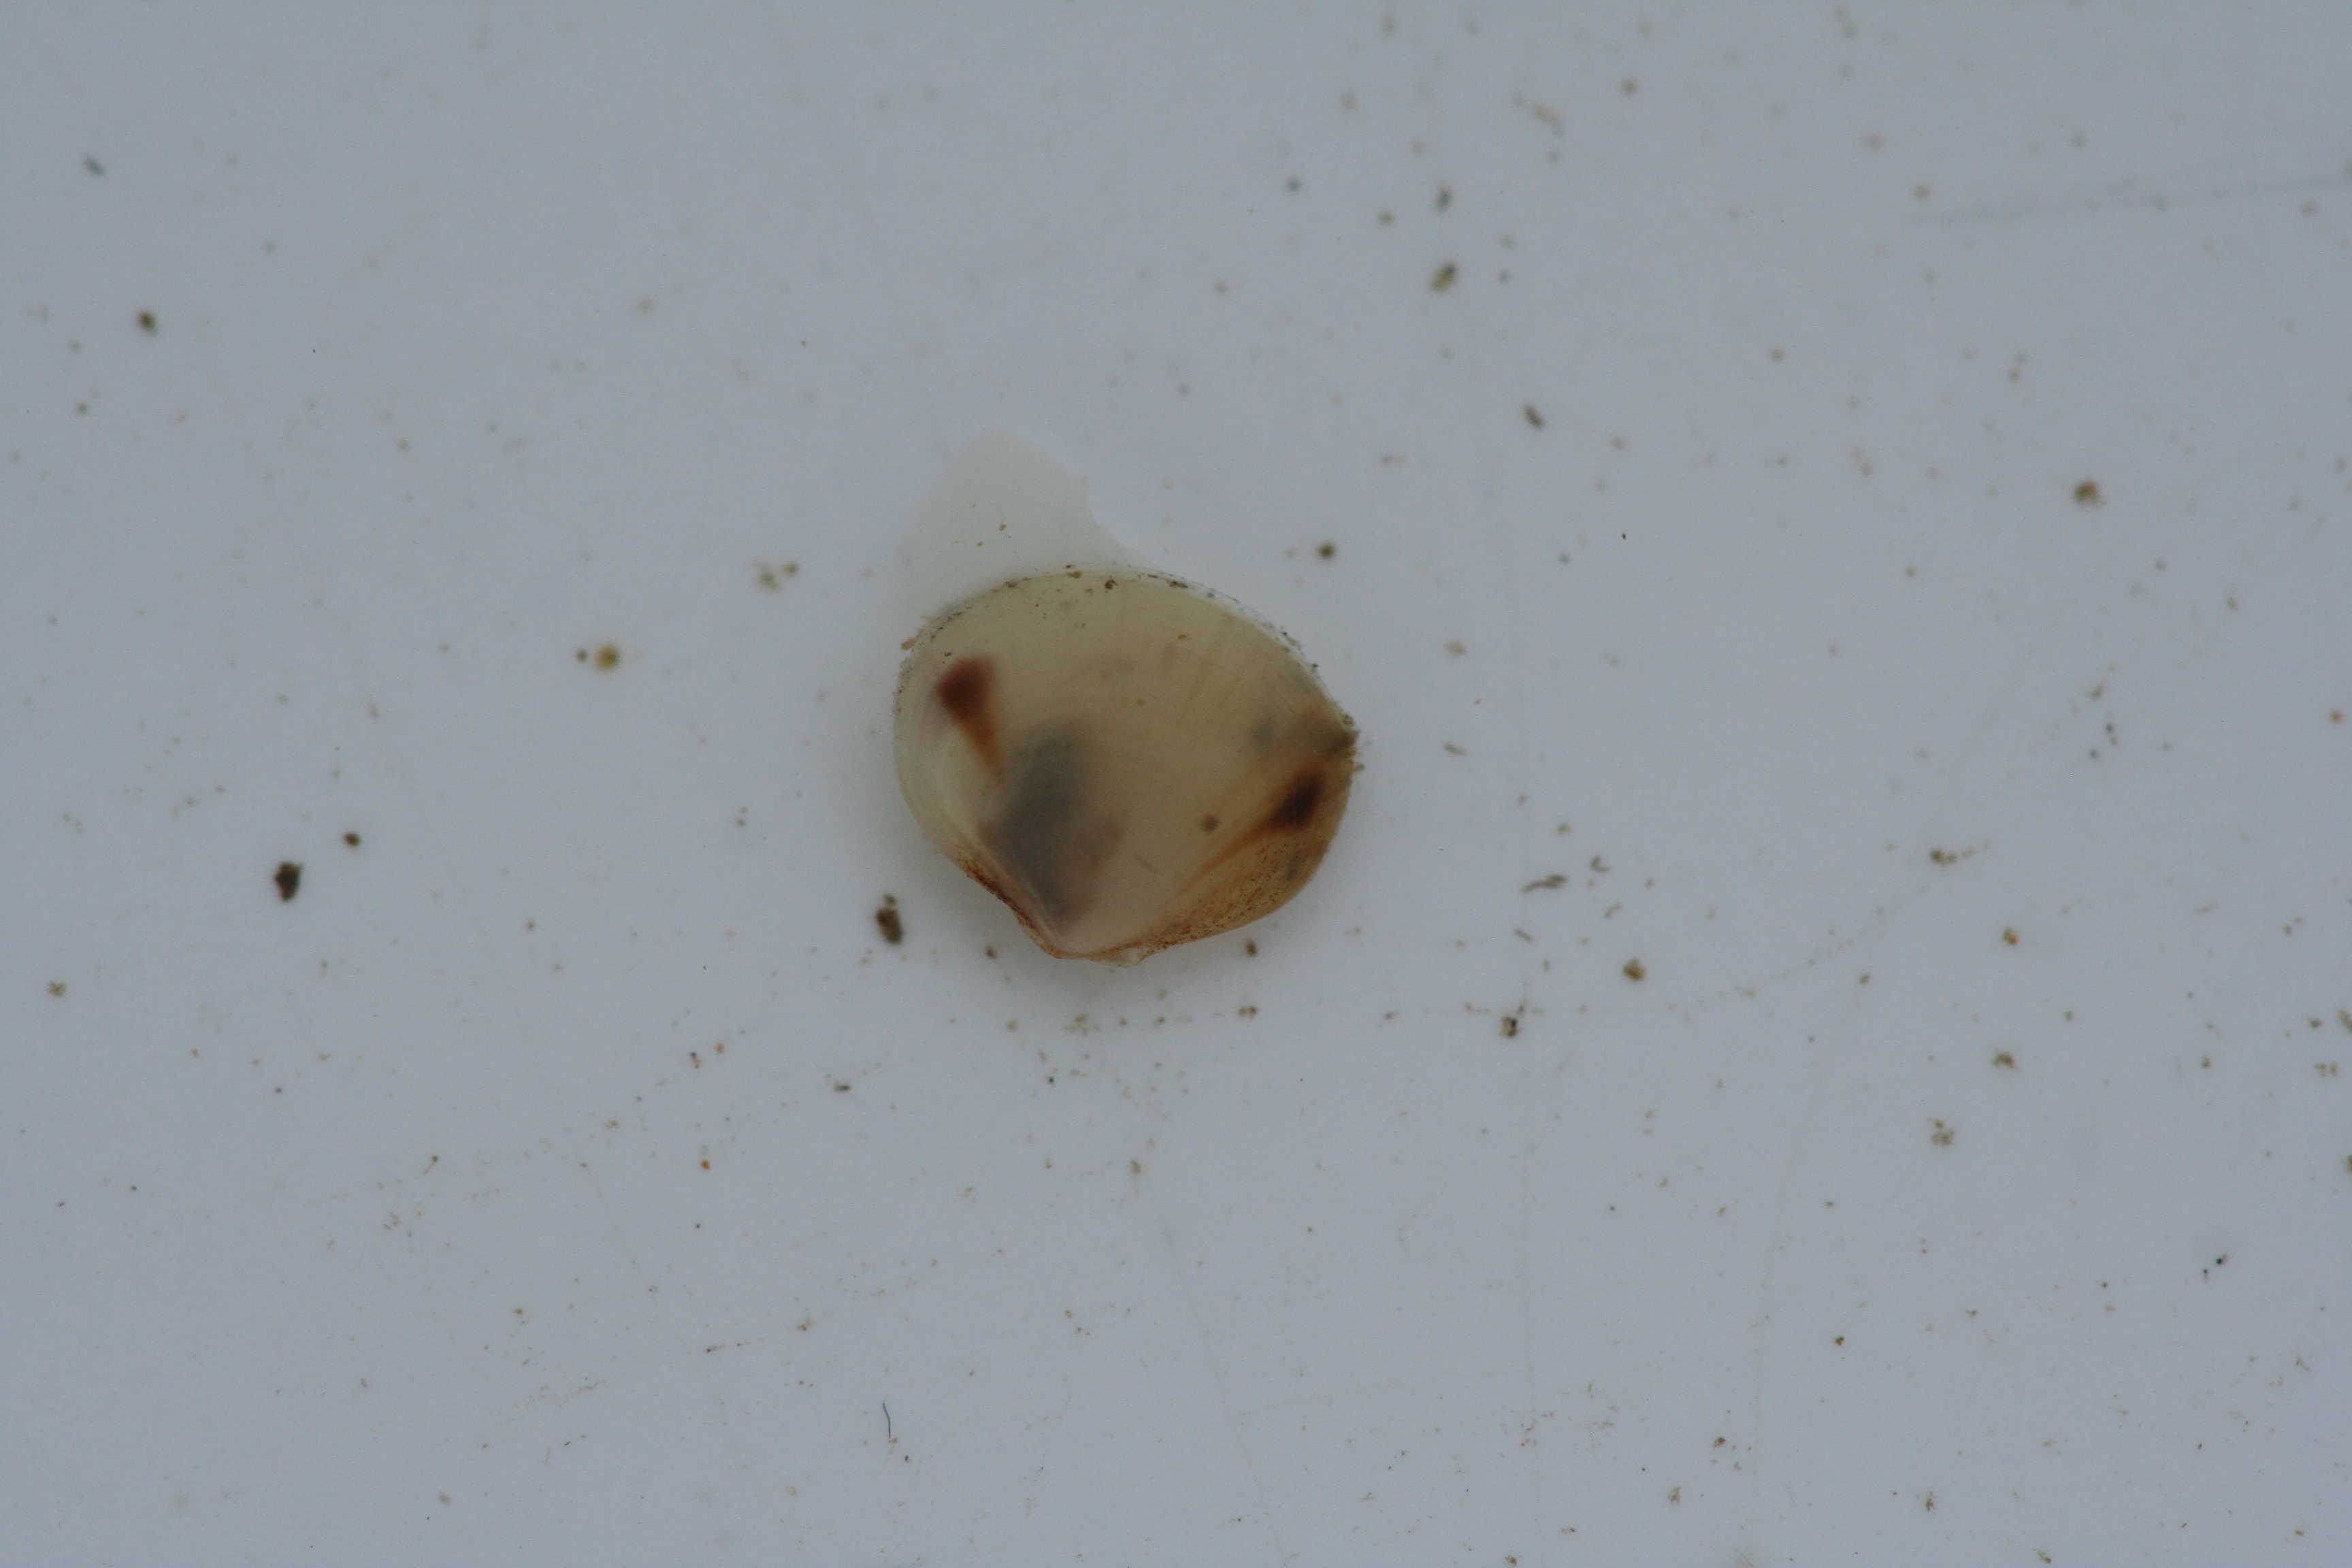
Macroinvertebrate group: snails_clams_mussels